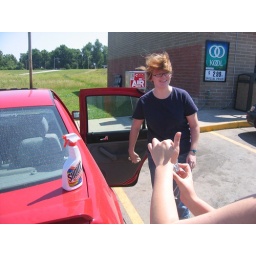
Carolyn cleans off Kerry's car door after blowing chunks all over the Kansas interstate